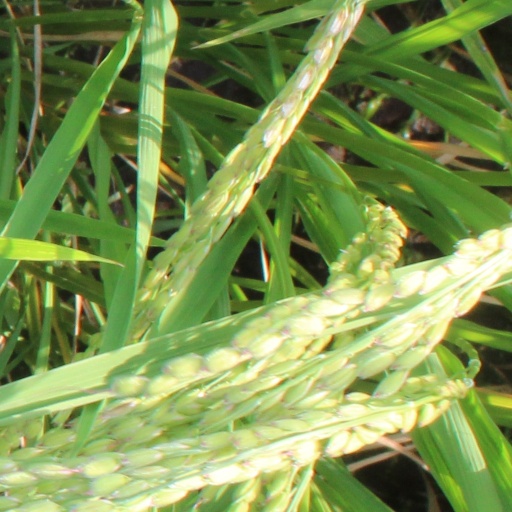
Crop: rice